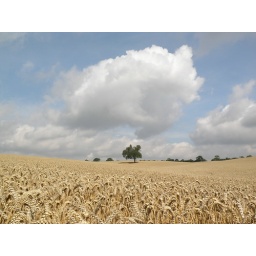
This lone tree in a cornfield near home fascinates me, the cloud compliments it well